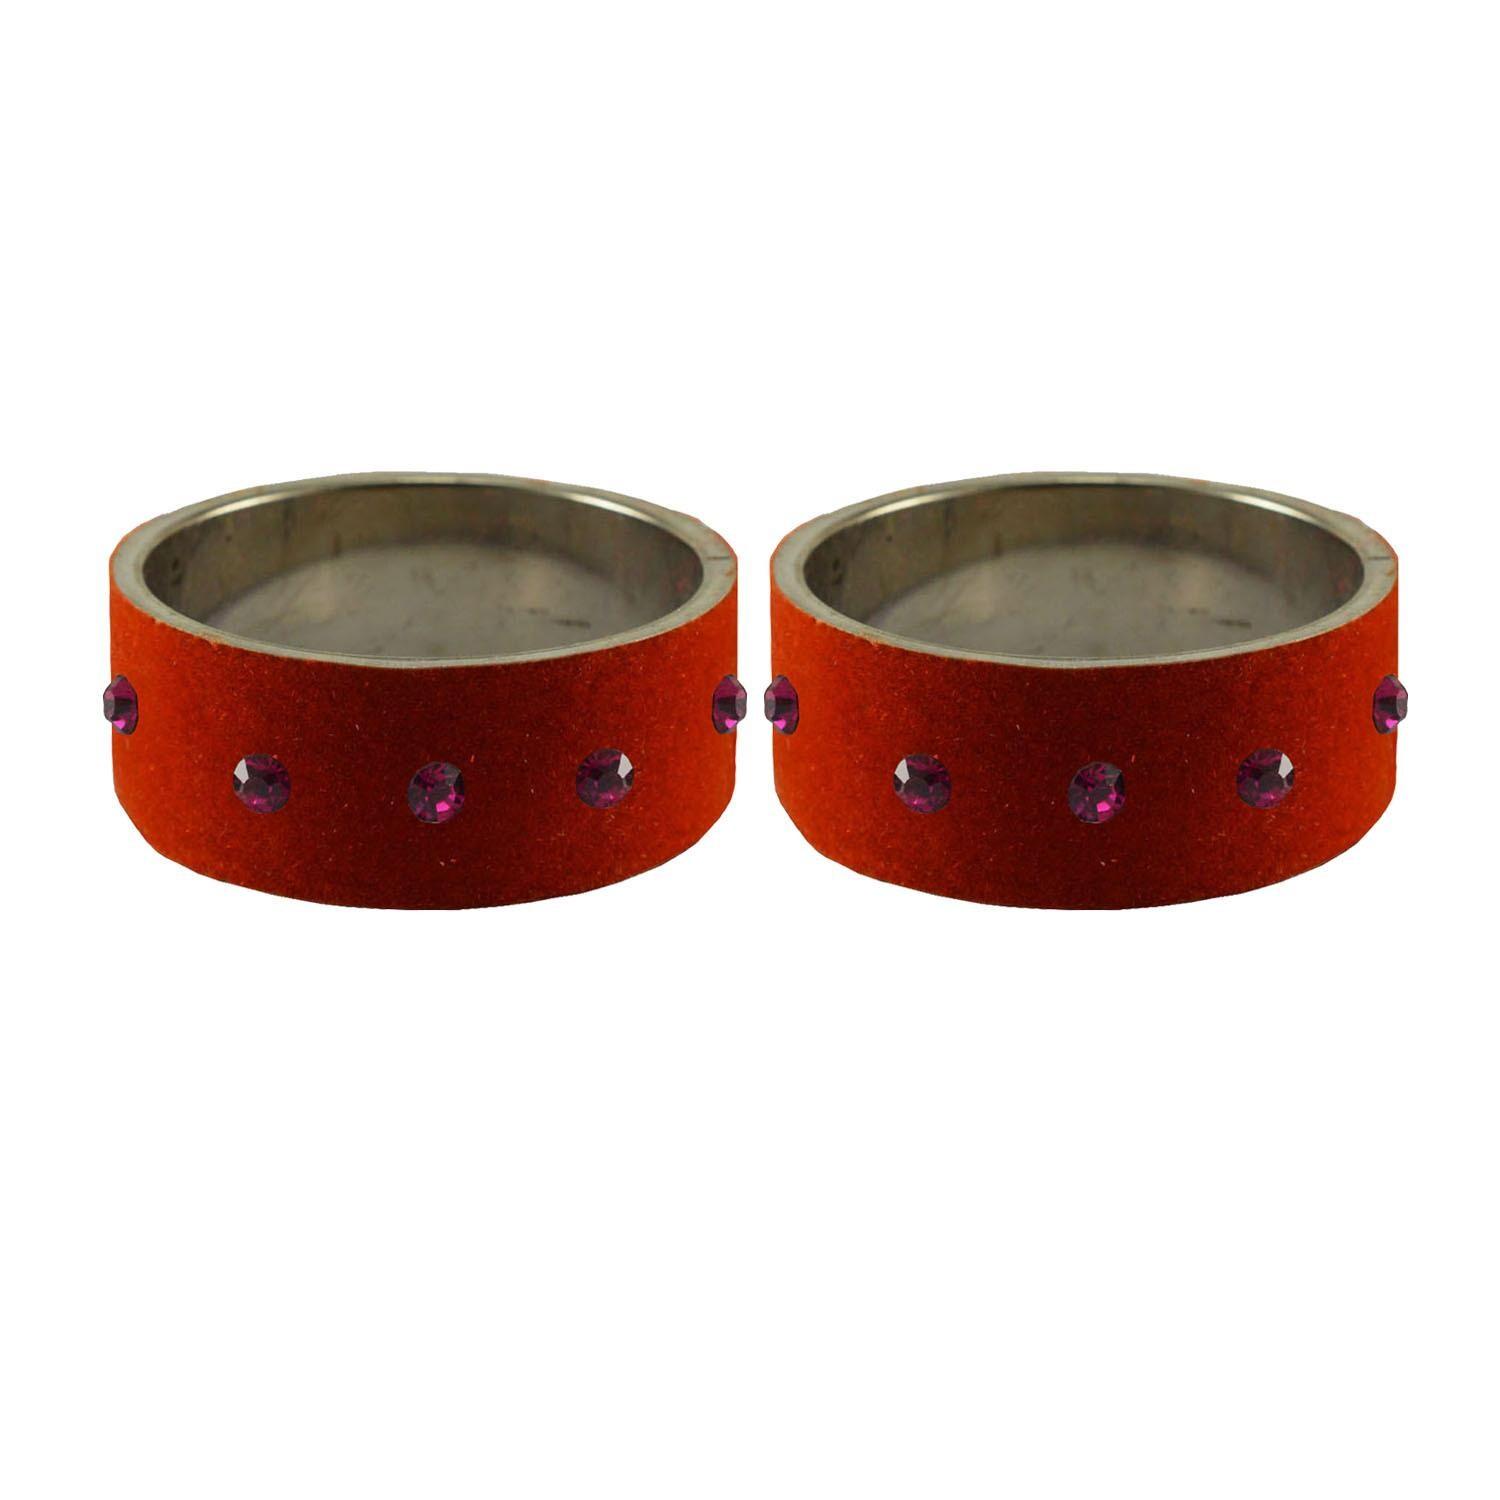
Vidhya Kangan Orange Stone Stud Brass Bangle
Type: Bracelets & Bangles
Brand: Vidhya Kangan
Price: Rs. 560
 Orange Stone Stud Brass Bangle ,Size - 2.4,2.6,2.8,2.10 ,Material- Brass ,Pack Of - 2 ,Color- Orange ,Work- Stone Stud ,Item- Bangle ,SKU- ban11730
Included: Pack of 2